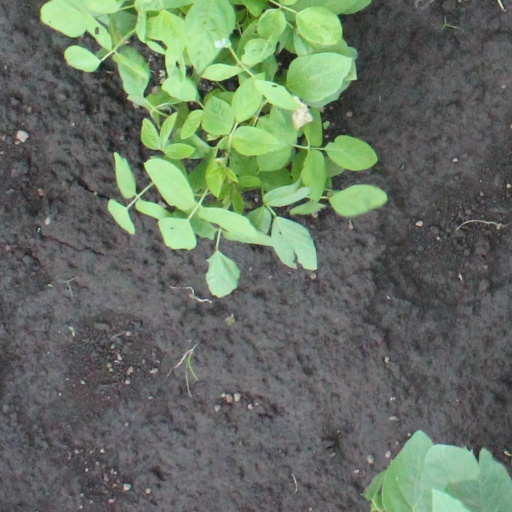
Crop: soybean